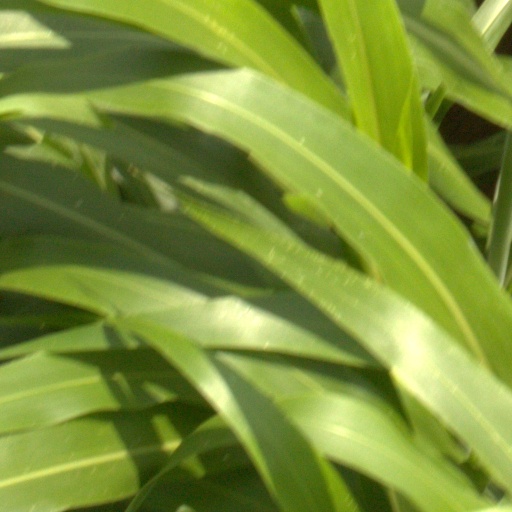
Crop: sorghum